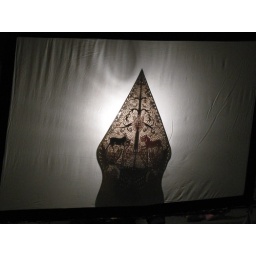
Shadow performance on the street sidewalk across the Palacio and near the Teatro.